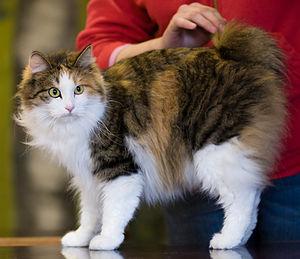
Arabescka de Superbob, bobtail des Kouriles présenté(e) à l'exposition féline de Nummela en 2008.
Le bobtail des Kouriles est une race de chat originaire des îles Kouriles en Russie. Ce chat est caractérisé par sa queue très courte formant un pompon, issue d'une mutation naturelle. La race existe à poil court et à poil long.
La World Cat Federation est une fédération mondiale fondée à Rio de Janeiro en 1988 et dont le siège social est situé en Allemagne. La WCF réunit plus de 540 clubs à travers le monde et reconnaît plus d'une soixantaine de races de chat.